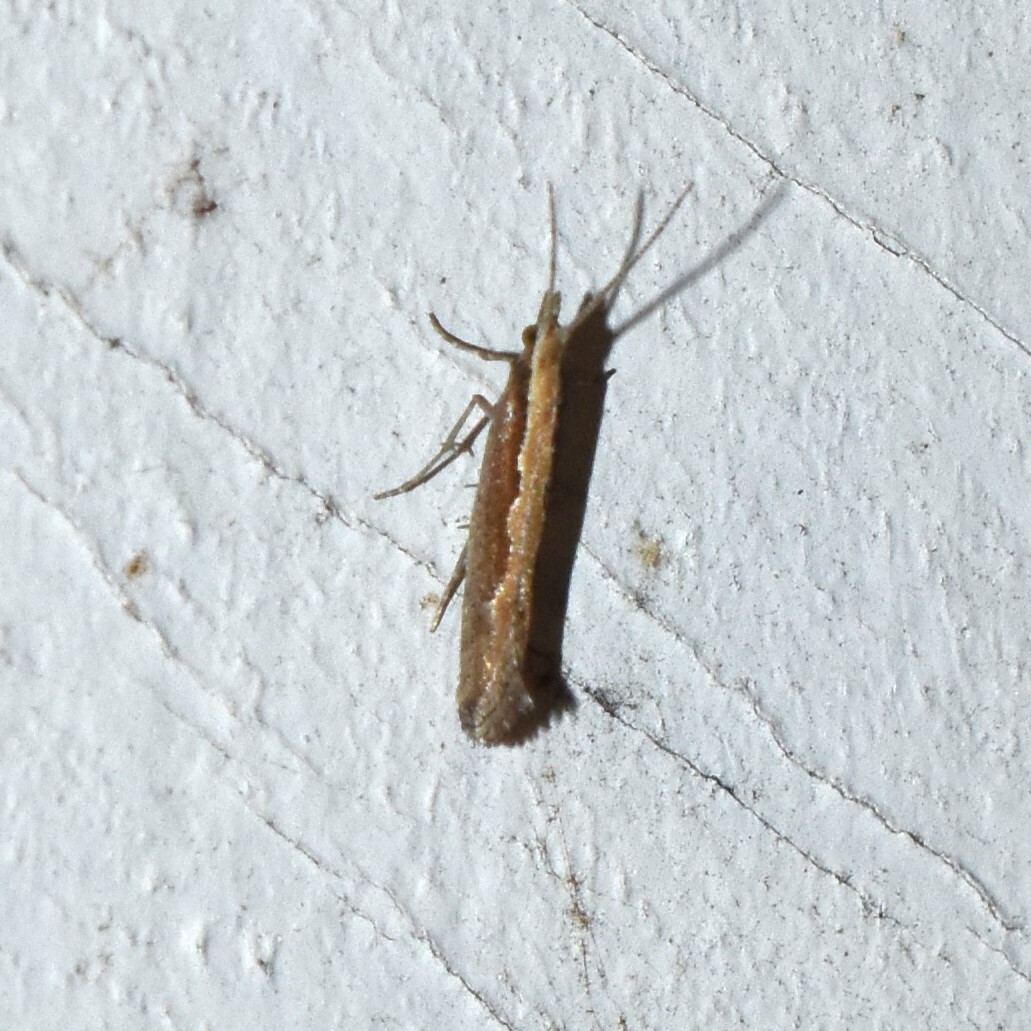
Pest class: diamondback_moth